3D printing processes

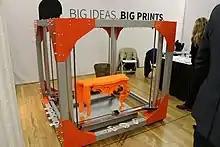
The BigRep One.1 with its 1 m volume.

Another type of large printer is big area additive manufacturing (BAAM). The goal is to develop printers that can produce a large object in high speed. A BAAM machine of Cincinnati Incorporated can produce an object at the speeds 200-500 times faster than typical 3D printers available in 2014. Another BAAM machine is being developed by Lockheed Martin with an aim to print long objects of up to to be used in aerospace industries.